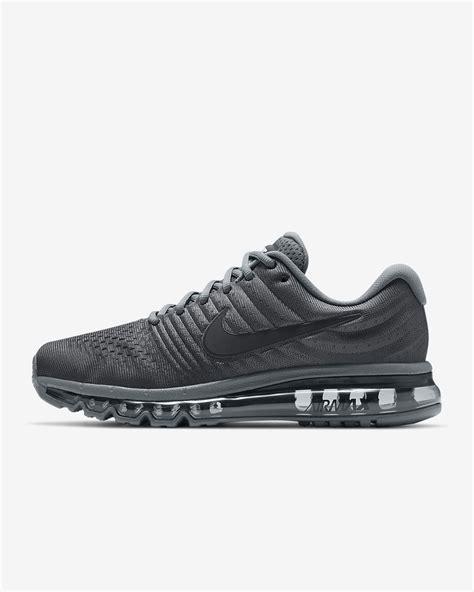
Brand: Nike
Model: Air Max 2017